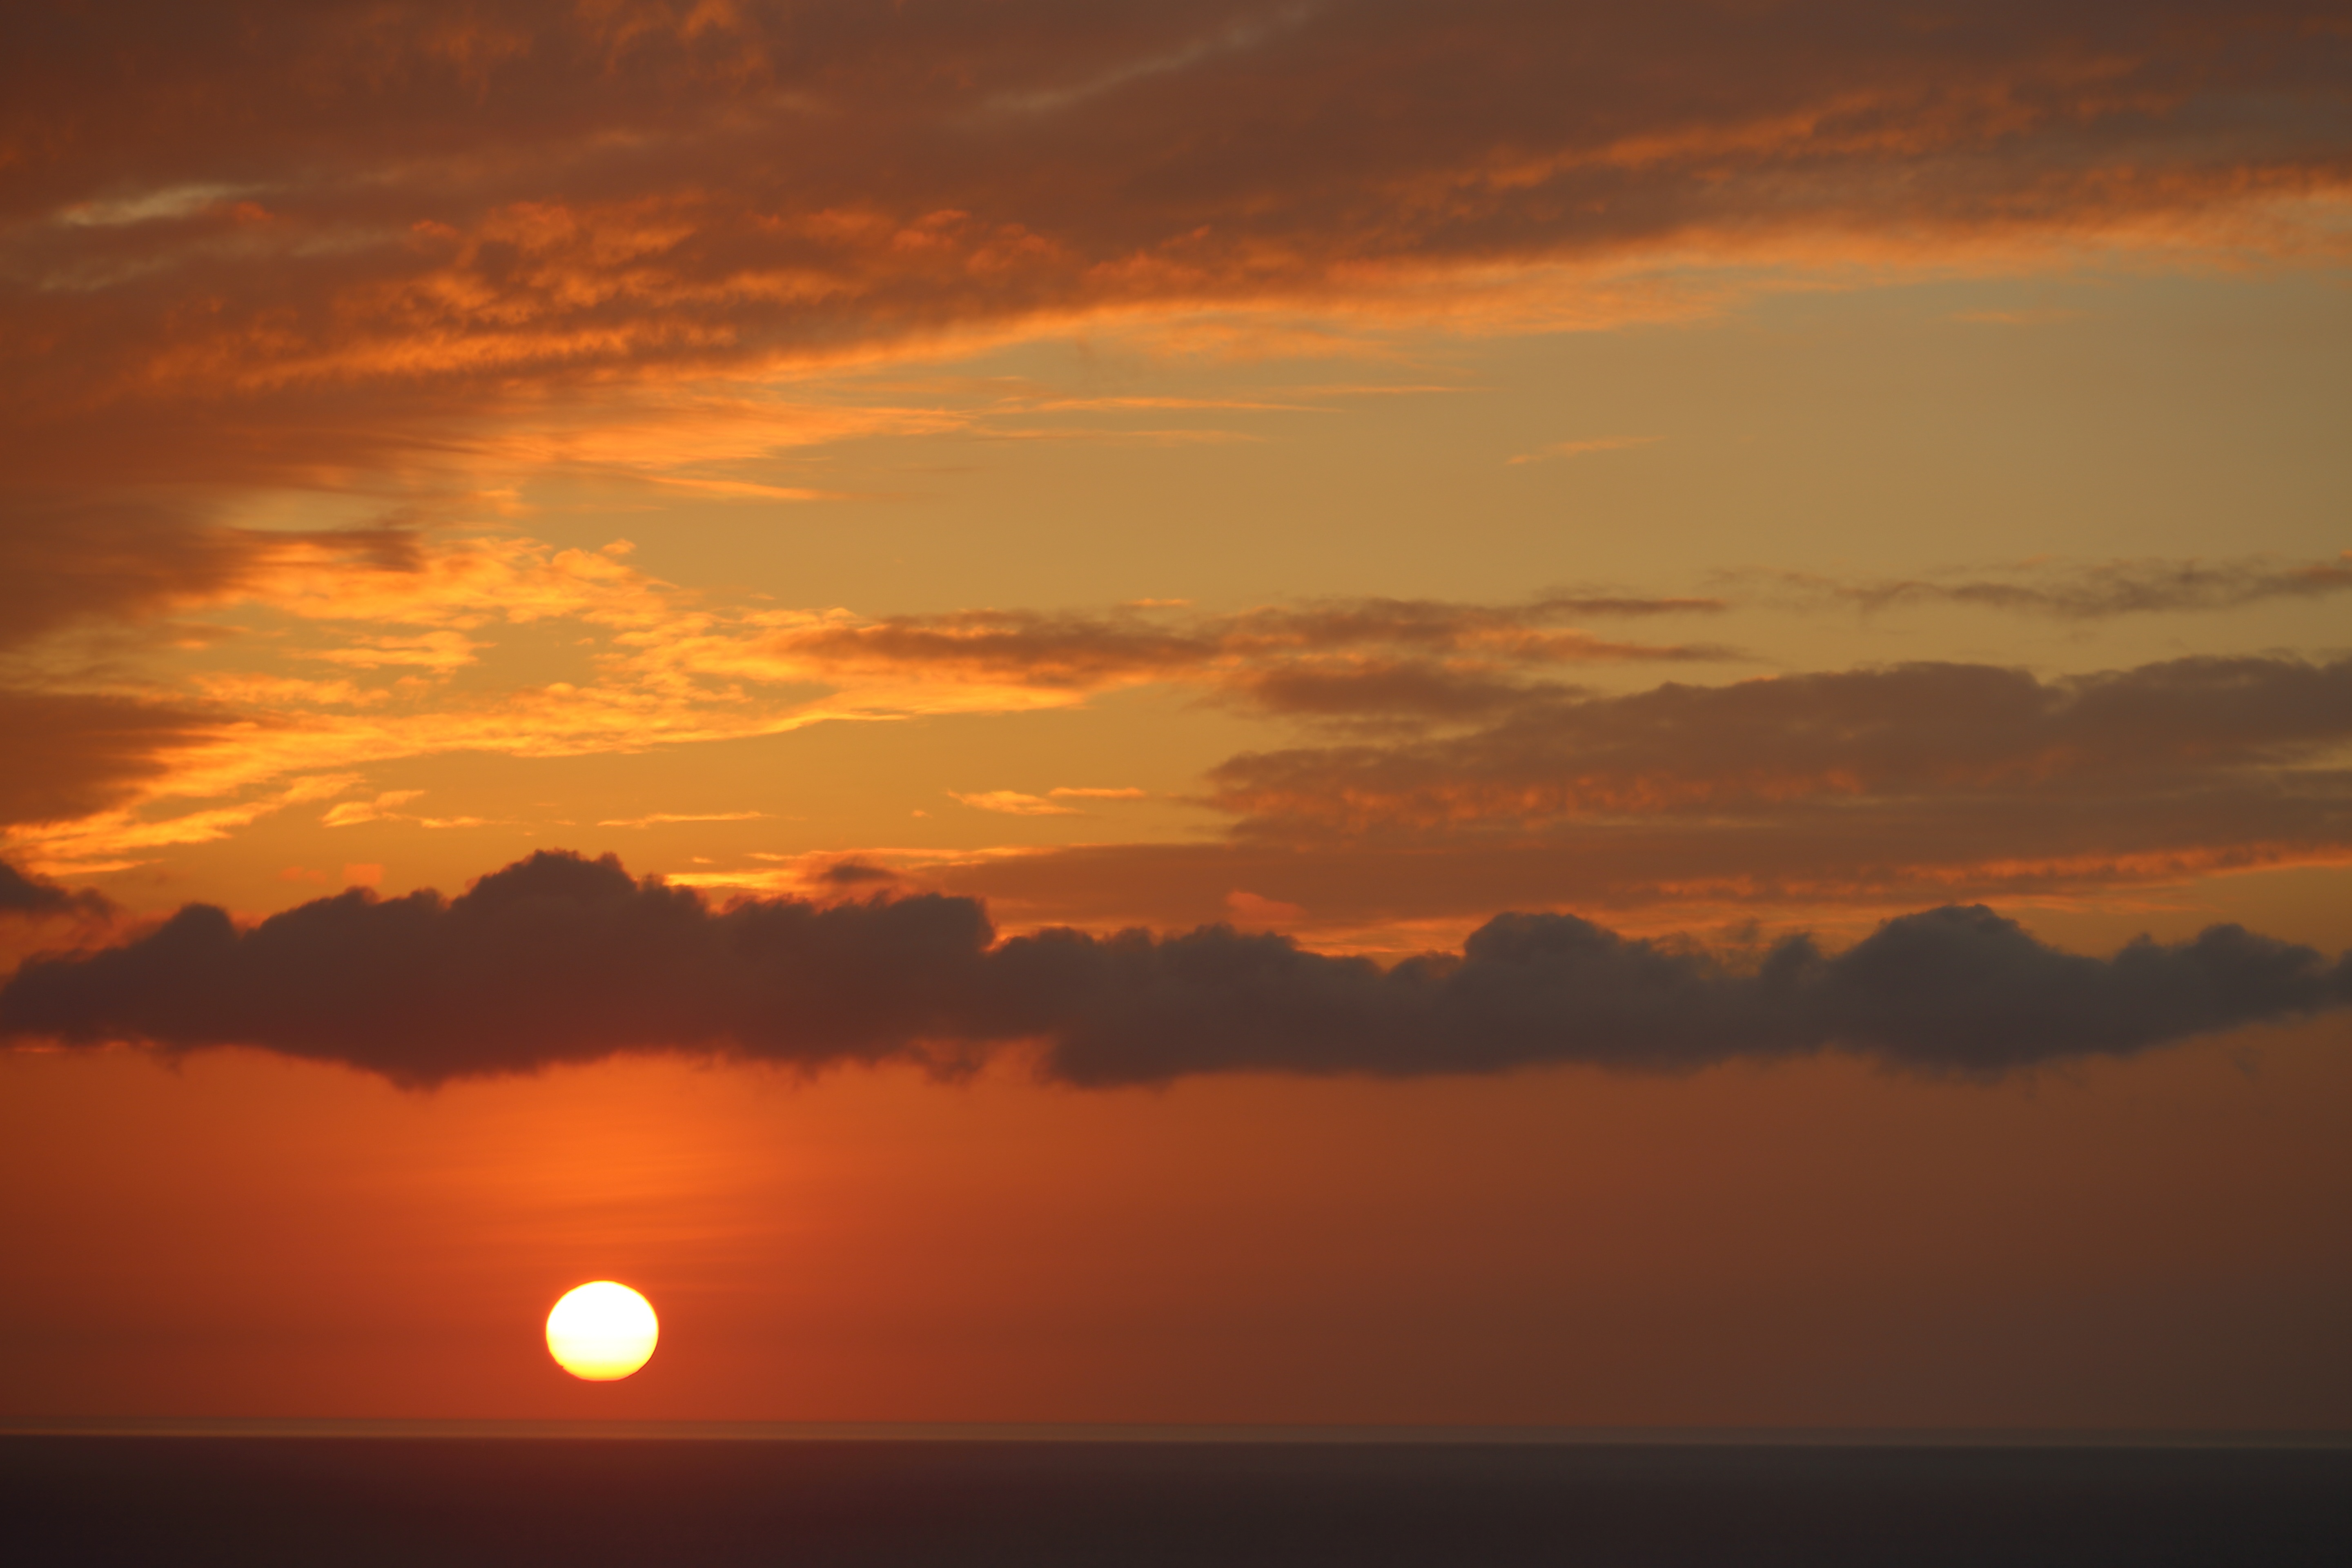
sea, ocean, horizon, cloud, sky, sun, sunrise, sunset, sunlight, morning, dawn, atmosphere, dusk, evening, island, hawaiian, afterglow, red sky at morning